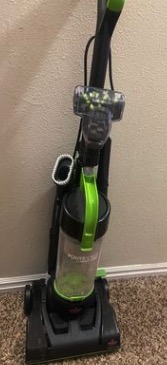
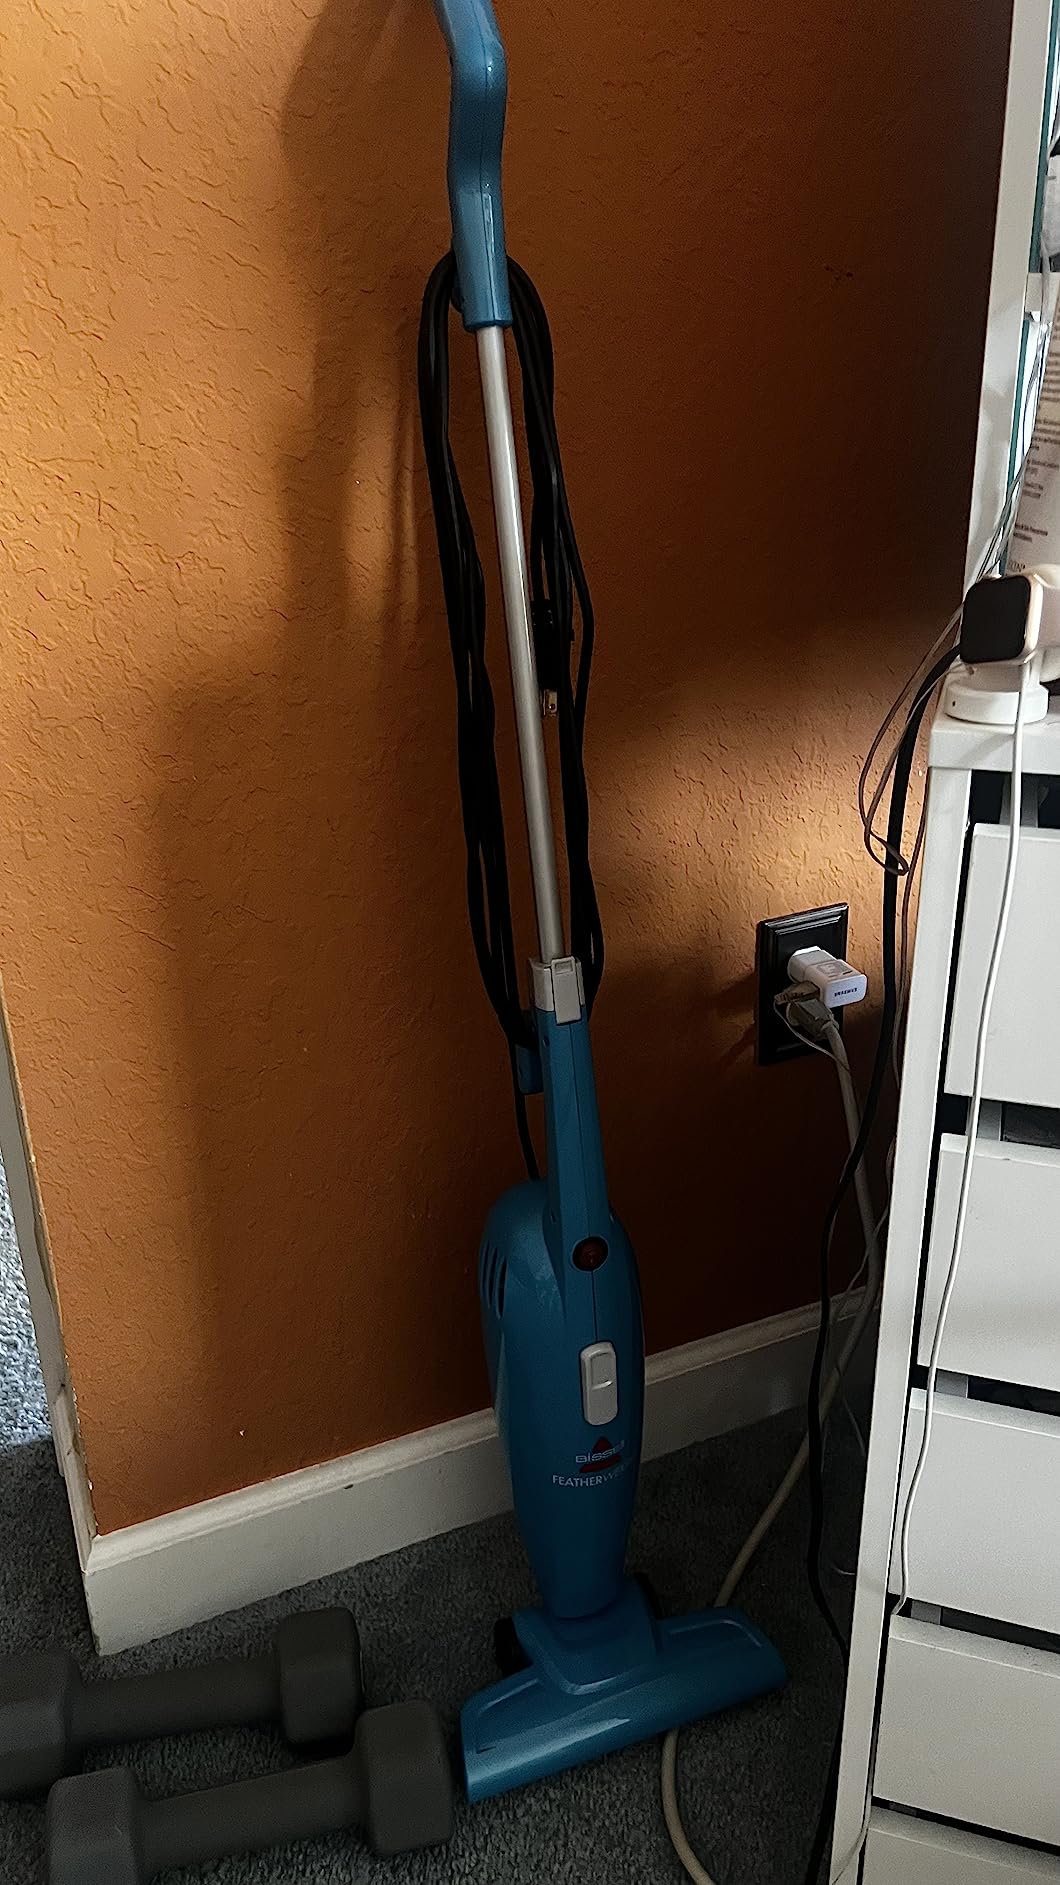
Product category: items_vacuum
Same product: no